Removable partial denture

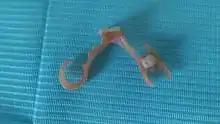
Removable partial denture made from flexible nylon resin

Rather than lying entirely on the edentulous ridge like complete dentures, removable partial dentures possess clasps of cobalt-chrome or titanium metal or plastic that "clip" onto the remaining teeth, making the RPD more stable and retentive.